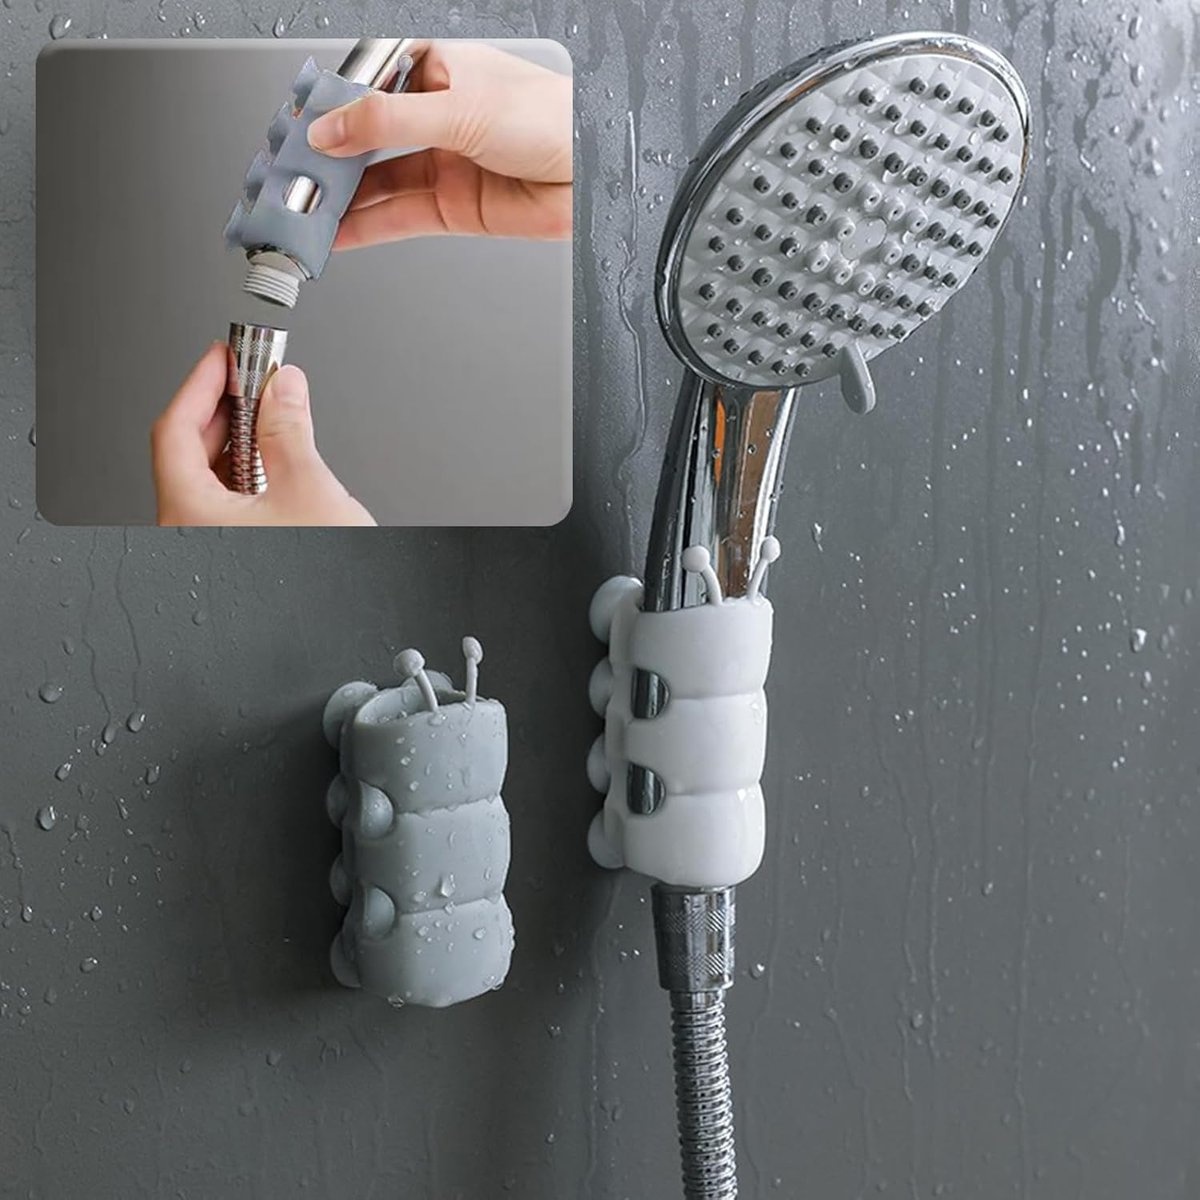
AquaAnker™ / Wo Komfort Auf Bequemlichkeit Trifft
🚿 Übernehme die Kontrolle über jede Dusche Erlebe mit einem Halter, der genau dort hinpasst, wo du ihn brauchst. Von Kleinkindern bis zu Senioren (und sogar deinen Haustieren!) macht diese flexible Lösung jedes Abspülen einfacher, sicherer und komplett freihändig. Keine ungünstigen Winkel oder kämpfendes Erreichen mehr des Duschkopfes. Perfekte Positionierung , die sich jedes Mal an deine Bedürfnisse anpasst. 💫 Höhenverstellbar, jederzeit Egal, ob für das Schaumbad eines Kindes oder die Reinigung deines Haustieres, du kannst die Duschhöhe jederzeit mühelos anpassen. Dieser Halter hält deinen Duschkopf sicher an Ort und Stelle – kein Bohren, keine Werkzeuge. Eine familienfreundliche Lösung für alle Höhen und Bedürfnisse. 💪 Entwickelt zum Greifen, gebaut für Langlebigkeit Hergestellt aus hochwertigem, dehnbarem Silikon, bietet dieser Halter langanhaltende Unterstützung ohne Oberflächen zu beschädigen. Er ist waschbar, wiederverwendbar und hält fest mit Vakuumsaugnapf – kein Verrutschen oder Fallen, selbst nach mehrmaliger Nutzung. 🔧 In Sekunden installiert Kein Handwerker nötig! Einfach den Duschschlauch in die Silikonschlaufe legen, den Saugnapf an einer glatten Oberfläche anbringen und drücken. Fertig – schnell, sauber und vollständig verstellbar. 🧱 Vielseitige Oberflächenkompatibilität Mit 8 integrierten Saugnäpfen haftet dieser Halter fest an glatten Fliesen, Glas, Metall oder Marmor. Ob in einem modernen Badezimmer oder einem kleinen Raum – er passt sich an, ohne Kompromisse einzugehen. 🐾 Ideal für jede Situation Entwickelt, um den Duschkopf leichter zugänglich zu machen, ist es eine perfekte Hilfe für kleine Nutzer, Kinder, ältere Familienmitglieder oder Tierbäder. Genieße volle Kontrolle und bewege den Halter in Sekunden, wann und wo immer du ihn brauchst. 🛁 Die moderne Lösung für flexibles und unkompliziertes Duschen. AKTUALISIERUNG: Aufgrund der hohen Nachfrage nach AquaAnker™ für flexibel verstellbare, bohrfreie Duschkopf-Positionierung ist der Bestand stark begrenzt! Klicke jetzt auf „IN DEN WARENKORB“ und nutze das 30% Rabatt -Angebot für unser AquaAnker™.
Brand: Sopheria
Category: Home & Garden > Bathroom Accessories > Bathroom Accessory Mounts